Turpan North railway station

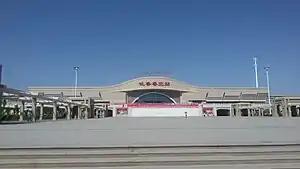

Turpan North railway station is a railway station on the Lanzhou–Xinjiang high-speed railway, serving the city of Turpan in Xinjiang, China. The station is located about 10 km northwest from the city center, very close to the Turpan Jiaohe Airport.